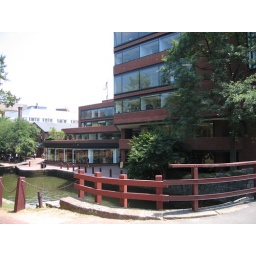
Foundry building and neighborhood near the RTCRM office in Washington DC